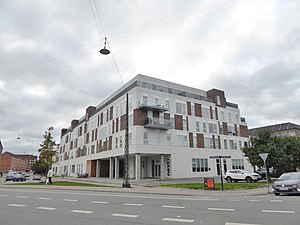
Rentemestervej / Øvrige aktiviteter i gaden
Rentemesterhaven på hjørnet af Glasvej og Rentemestervej.
Rentemestervej, indtil 1930 H.C. Jensens Vej, er en gade i den københavnske bydel Bispebjerg. Gaden er øst-vest gennemgående i kvarteret Nordvestkvarteret.